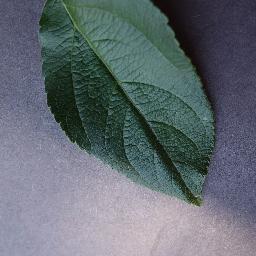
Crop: apple
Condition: healthy